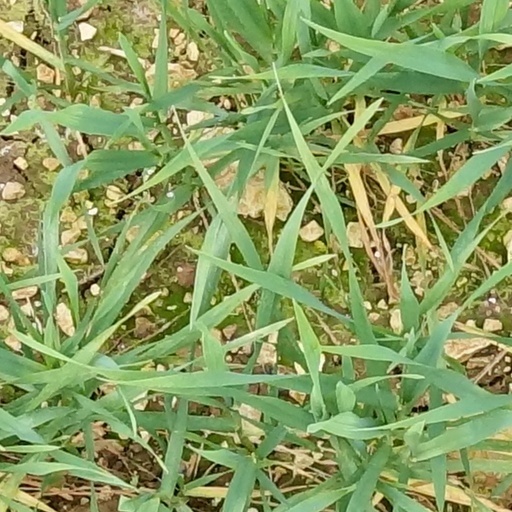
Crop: wheat